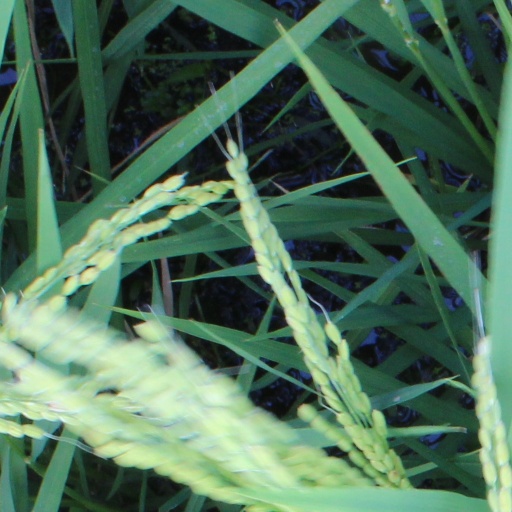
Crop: rice